Answer in natural language. Is framed mountain landscape photo (marked A) behind black floating bed with platform base and rectangular headboard (marked B)? Choose between the following options: yes or no
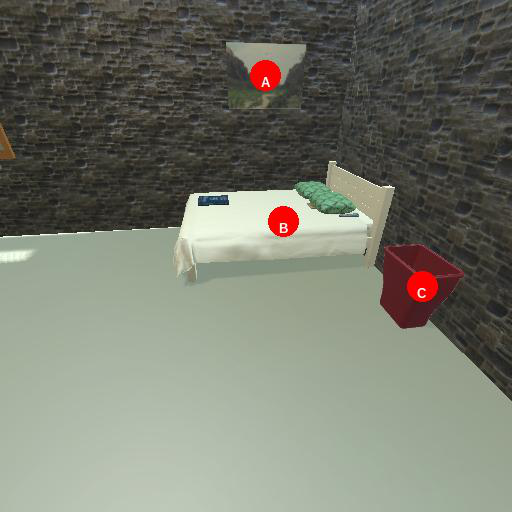
<answer>yes</answer>